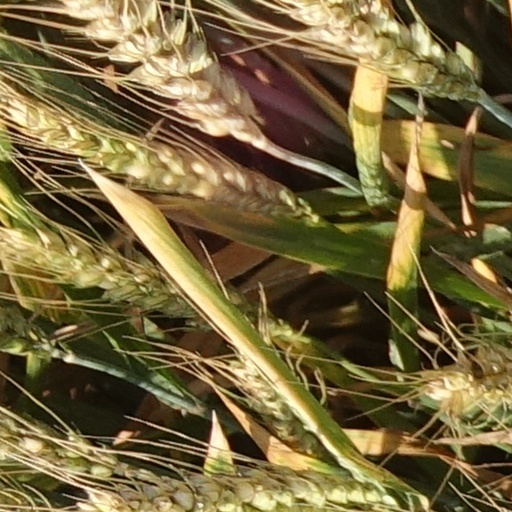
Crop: wheat